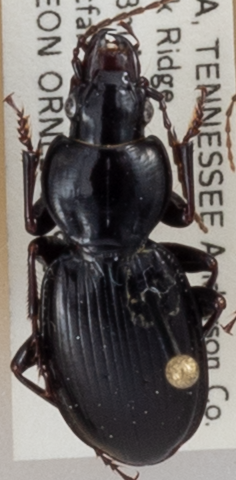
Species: Cyclotrachelus fucatus
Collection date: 2018-08-30
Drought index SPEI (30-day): -0.482
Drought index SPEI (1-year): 0.072
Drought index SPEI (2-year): -0.1